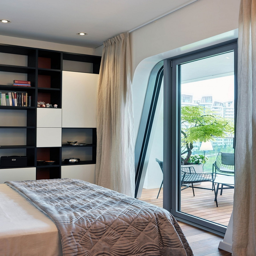
small bedroom seems a lot more airy when connected with the balcony